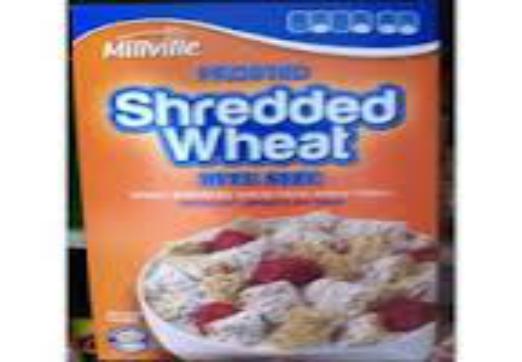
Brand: Frosted Shredded Wheat
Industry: Food